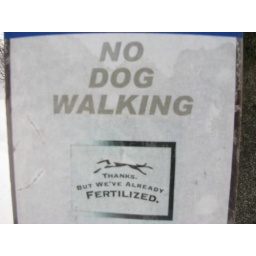
A sign in front of the Immanuel Cemetary made clear that dogs and their, er...business...aren't welcome. Bellows Falls, Vermont.